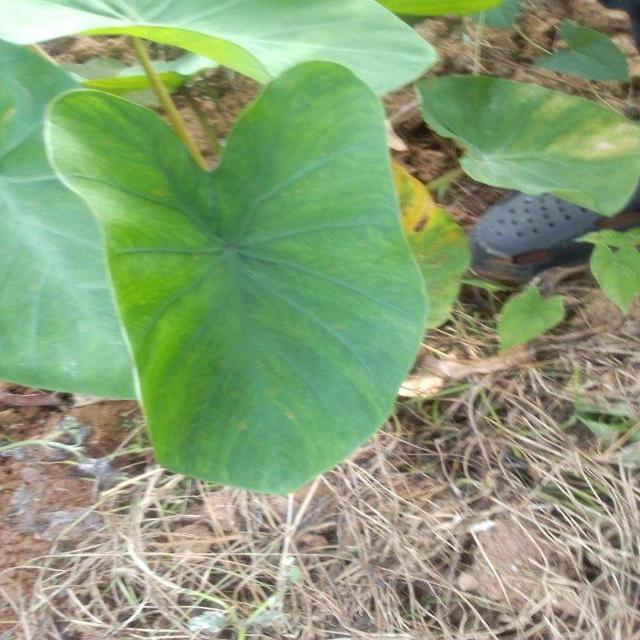
Label: Healthy